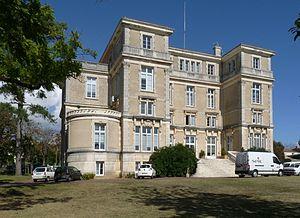
Arrière de l'hôtel de ville (ancienne villa les Palmiers rehaussée), Royan, Charente-Maritime, France
Royan /ʁwa.jɑ̃/ est une commune du Sud-Ouest de la France, située dans le département de la Charente-Maritime. Ses habitants sont appelés les Royannais et les Royannaises.